Group B

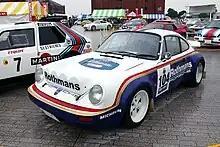
Rothmans Rally Team's Prodrive-run Porsche 911 SC RS

In 1982, the Fédération Internationale du Sport Automobile (FISA) restructured the production car category of Appendix J of the International Sporting Code to consist of three new groups.